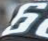
Number: 6